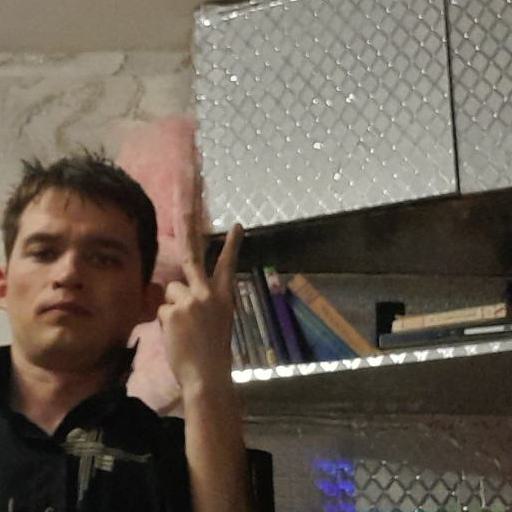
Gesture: peace_inverted